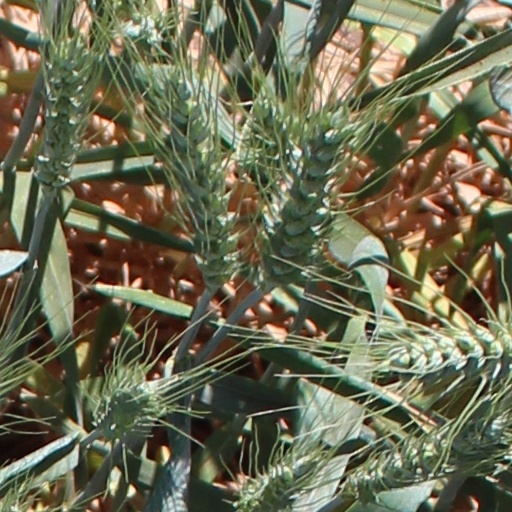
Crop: wheat